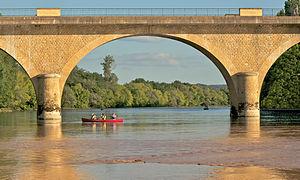
canoë sur la Dordogne à Limeuil, Dordogne.